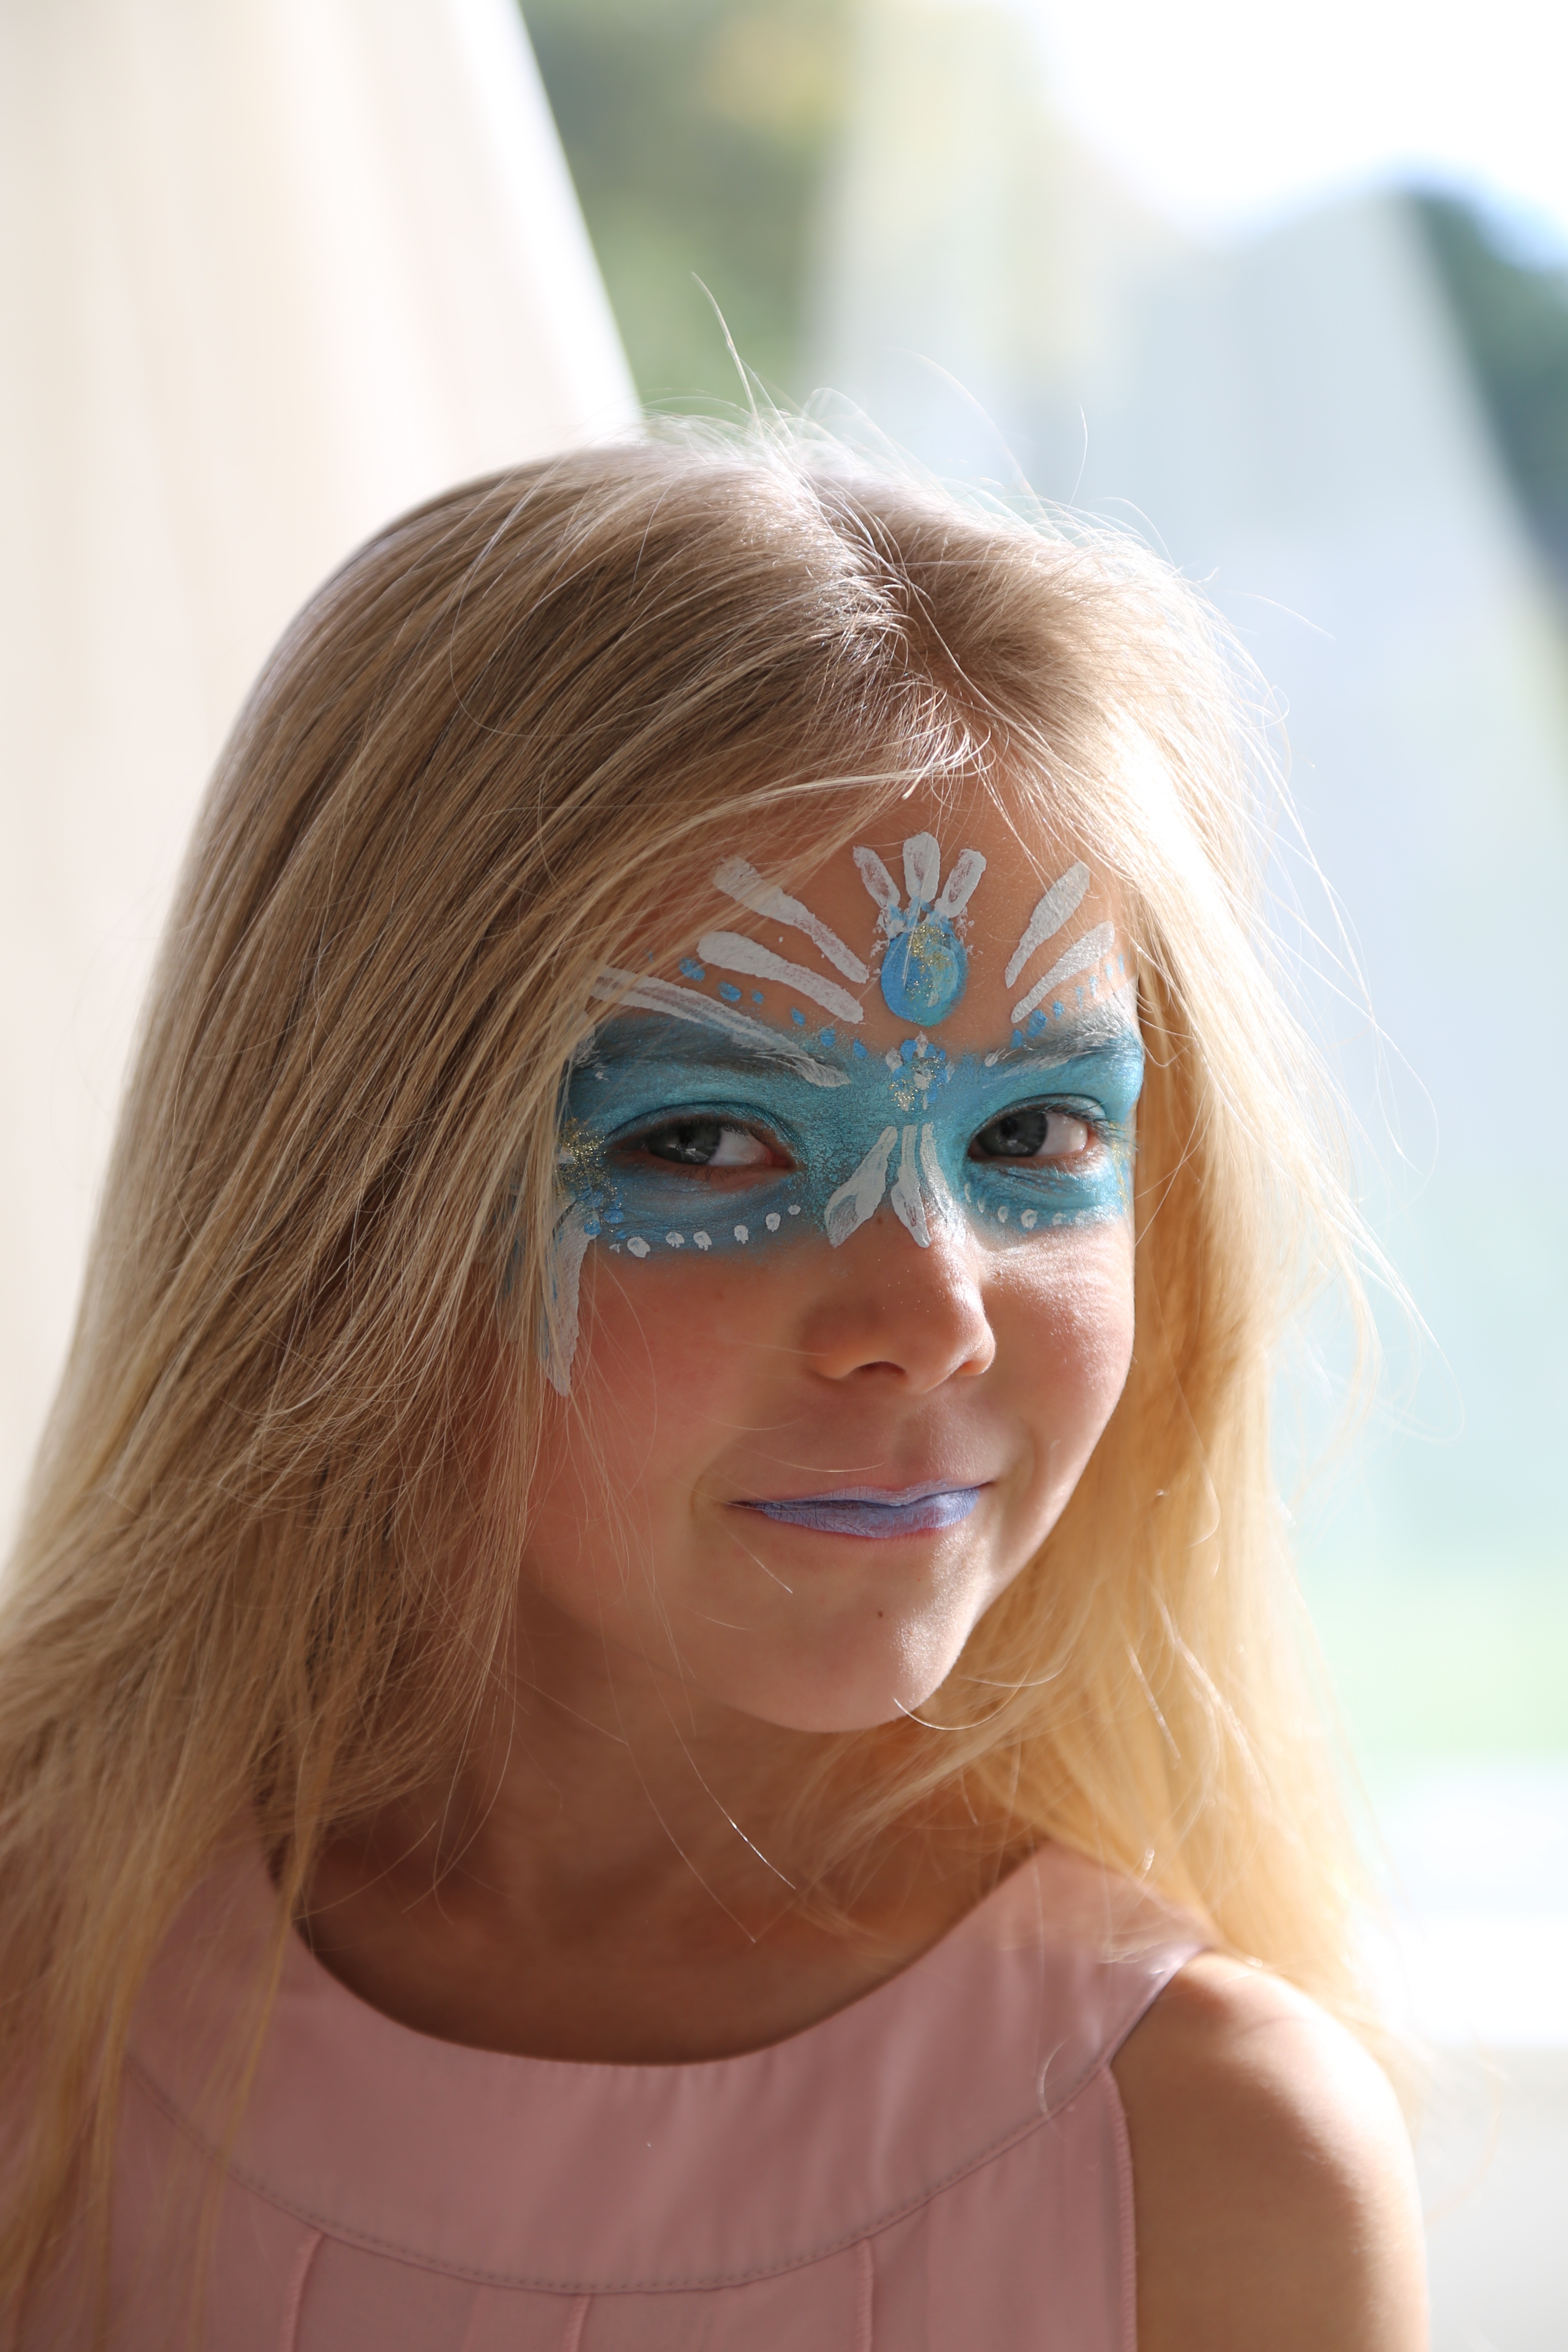
girl, sun, woman, hair, photography, portrait, model, color, paint, fashion, blue, clothing, lady, pink, toy, blonde, facial expression, hairstyle, smile, close up, face, nose, eye, glasses, head, skin, beauty, blond, organ, costume, photo shoot, brown hair, portrait photography